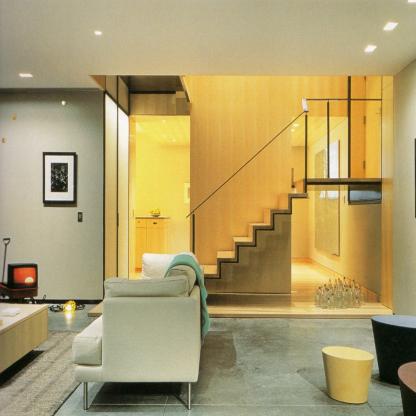
Scene: Indoor